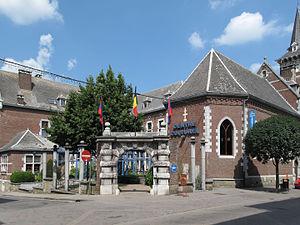
La Renaissance mosane est un style d'architecture régionale datant du XVIIᵉ et XVIIIᵉ siècles. Le style est directement lié à l'architecture de la Renaissance et ne doit pas être confondu avec l'art mosan, qui lui s'applique à l'art roman et à l'architecture romane pendant le Moyen Âge dans la région de la Meuse.